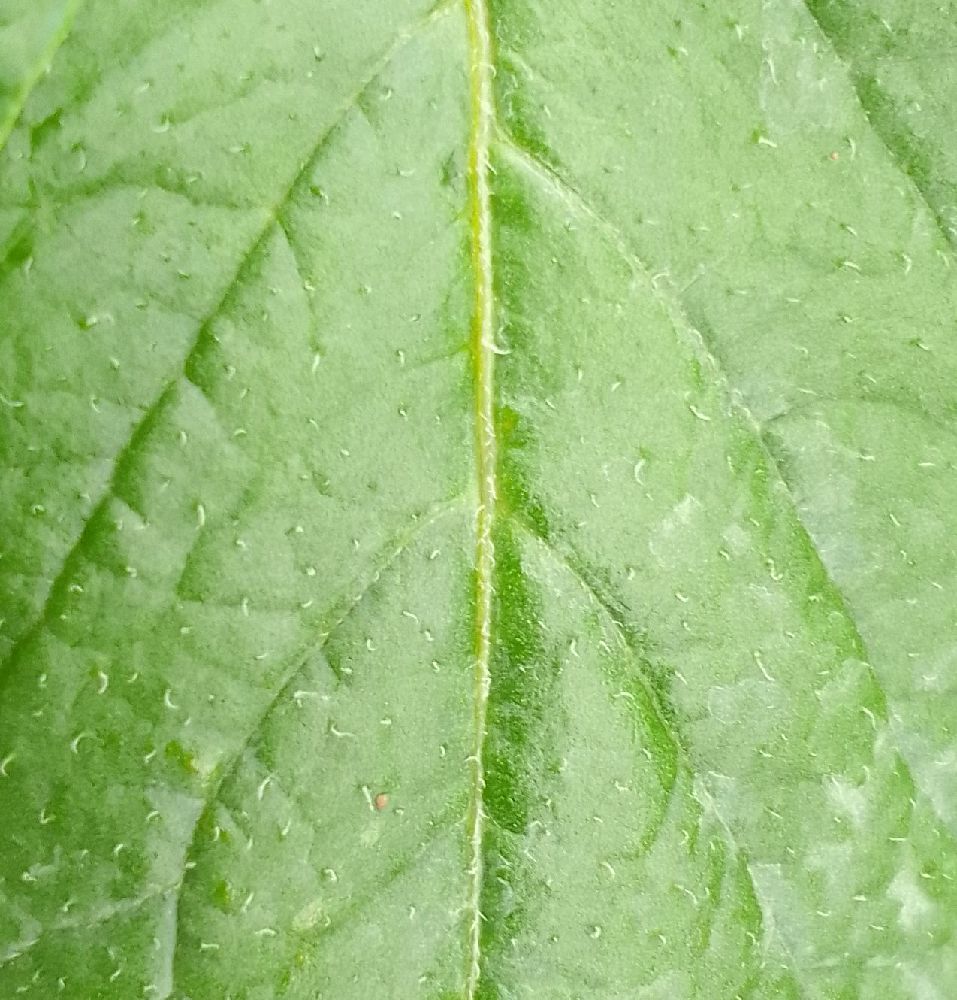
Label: Healthy